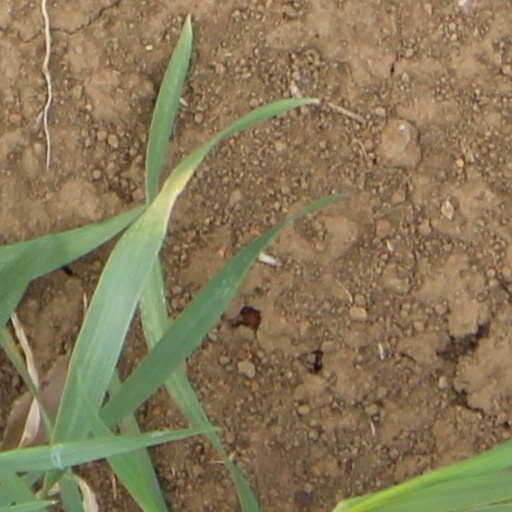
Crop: wheat